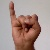
The image shows a hand gesture representing the letter 'I' in Indian Sign Language.